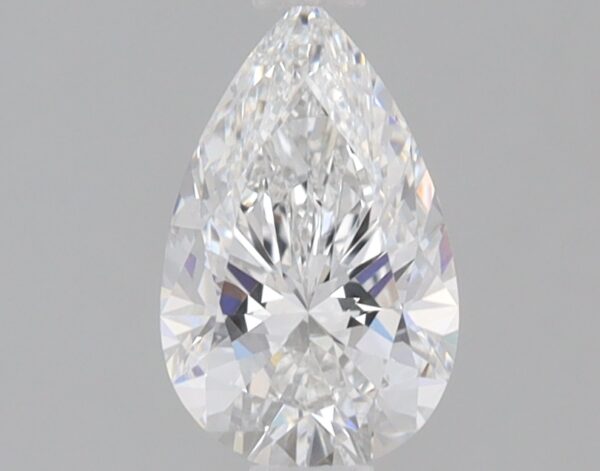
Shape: pear
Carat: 0.8
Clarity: VS1
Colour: E
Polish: EX
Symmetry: VG
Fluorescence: NONE
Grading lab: IGI
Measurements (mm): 8.28 x 5.17 x 3.26